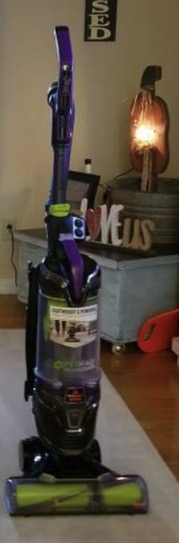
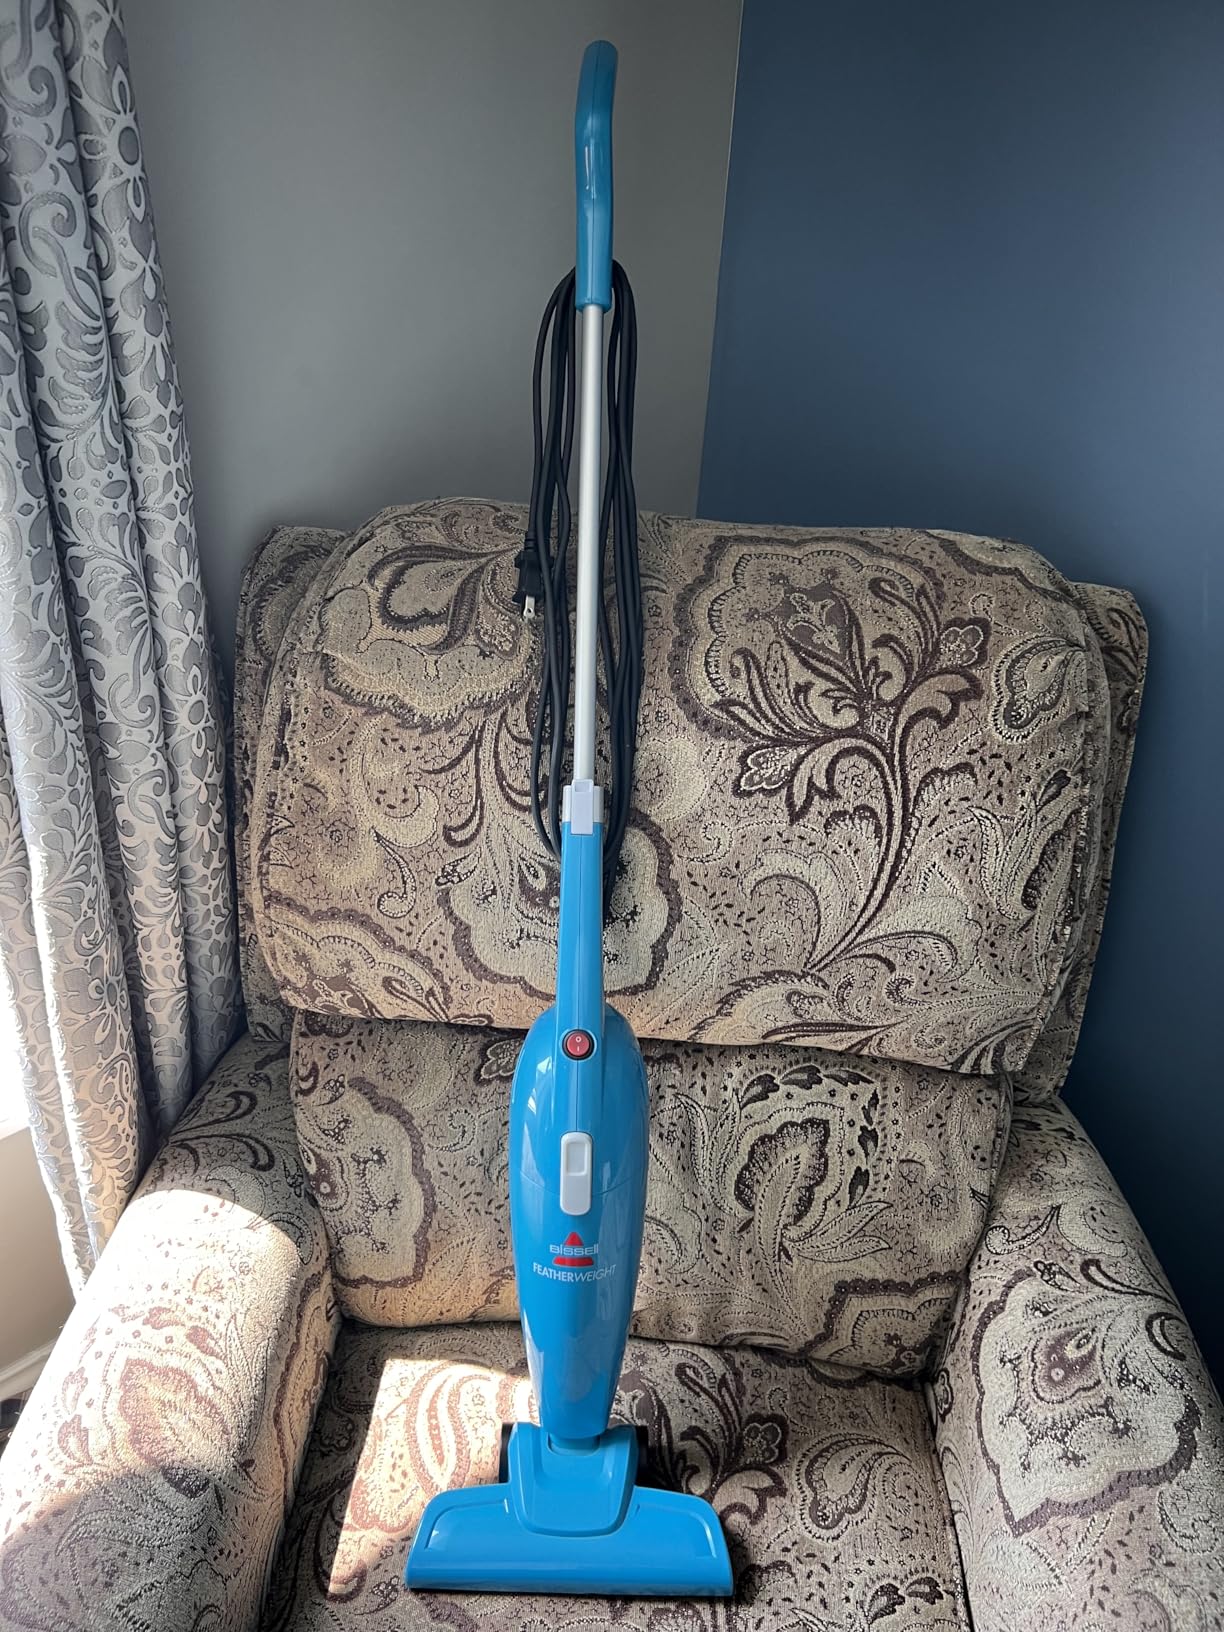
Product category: items_vacuum
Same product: no